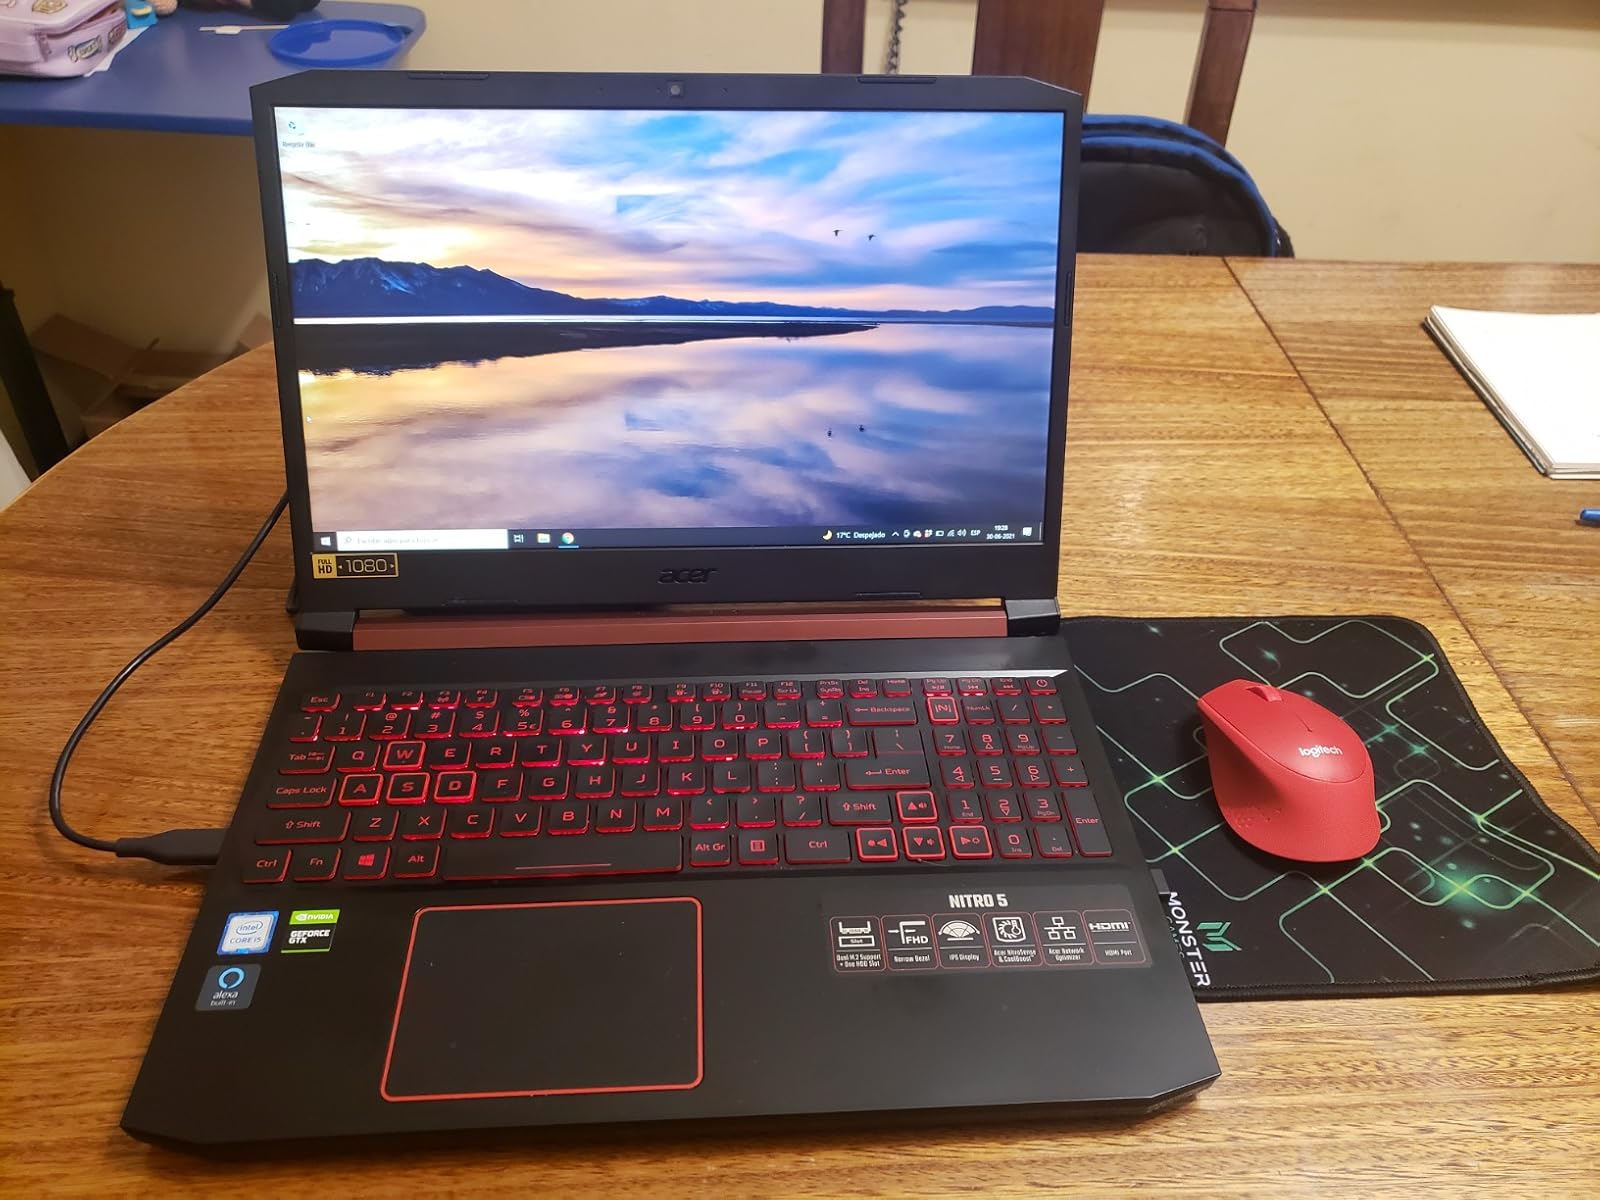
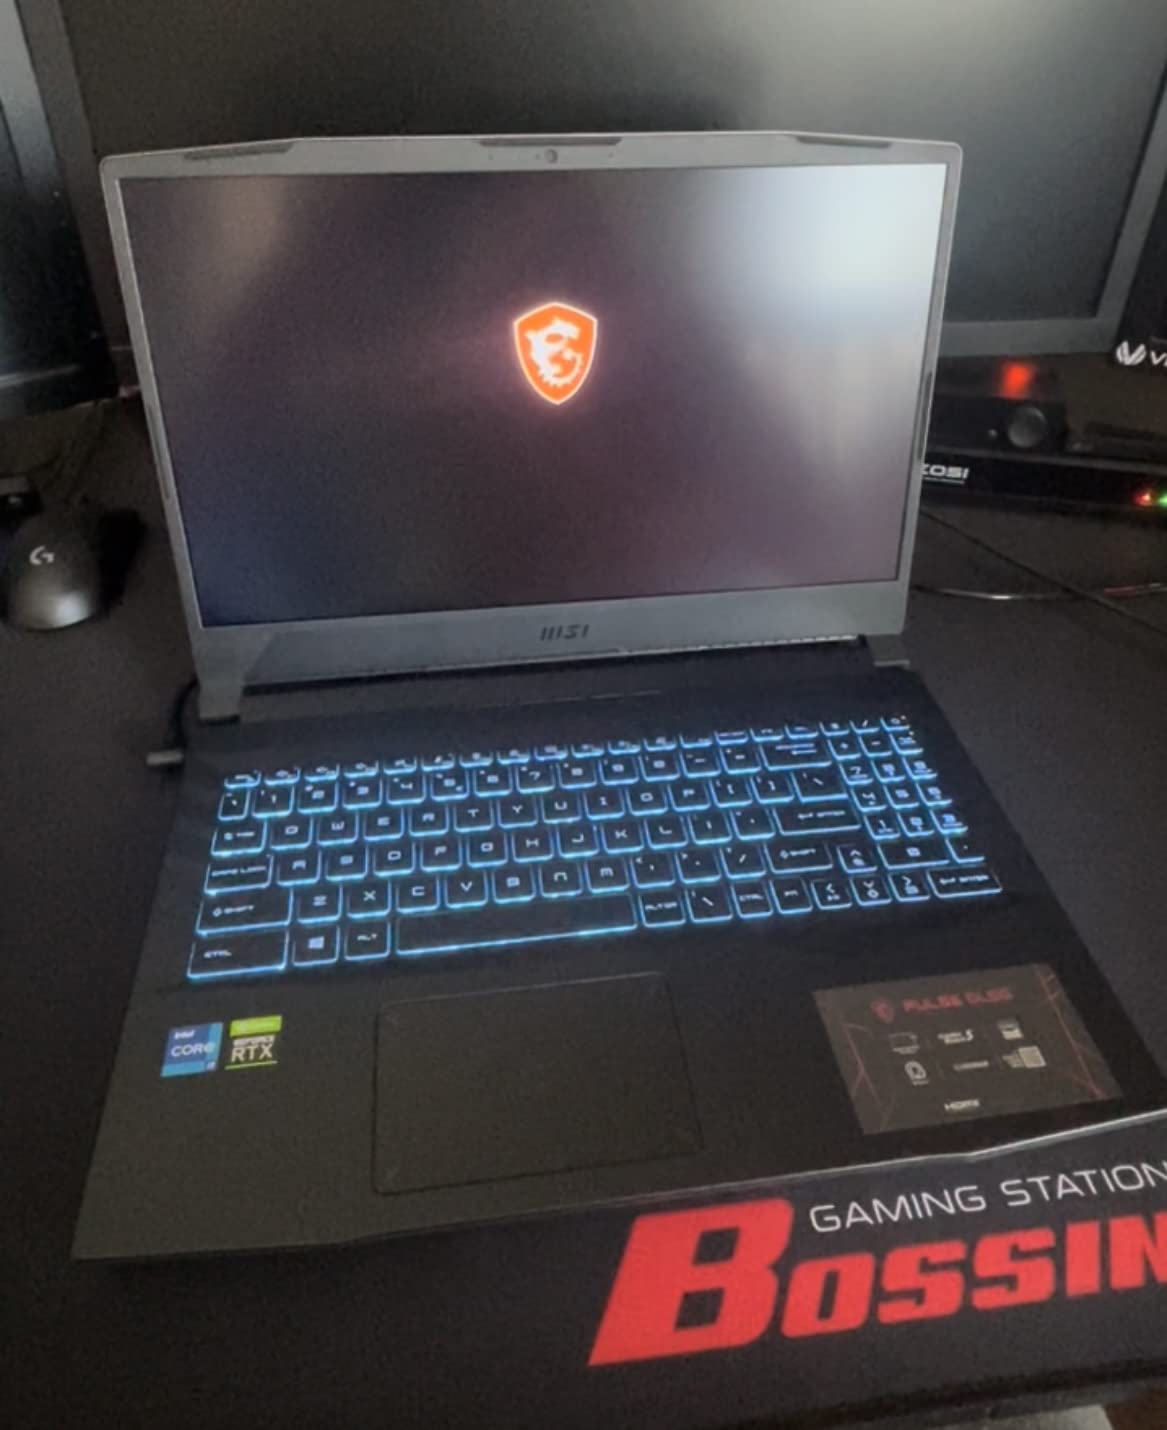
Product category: laptop
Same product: no